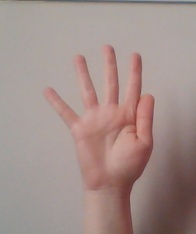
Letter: sheen